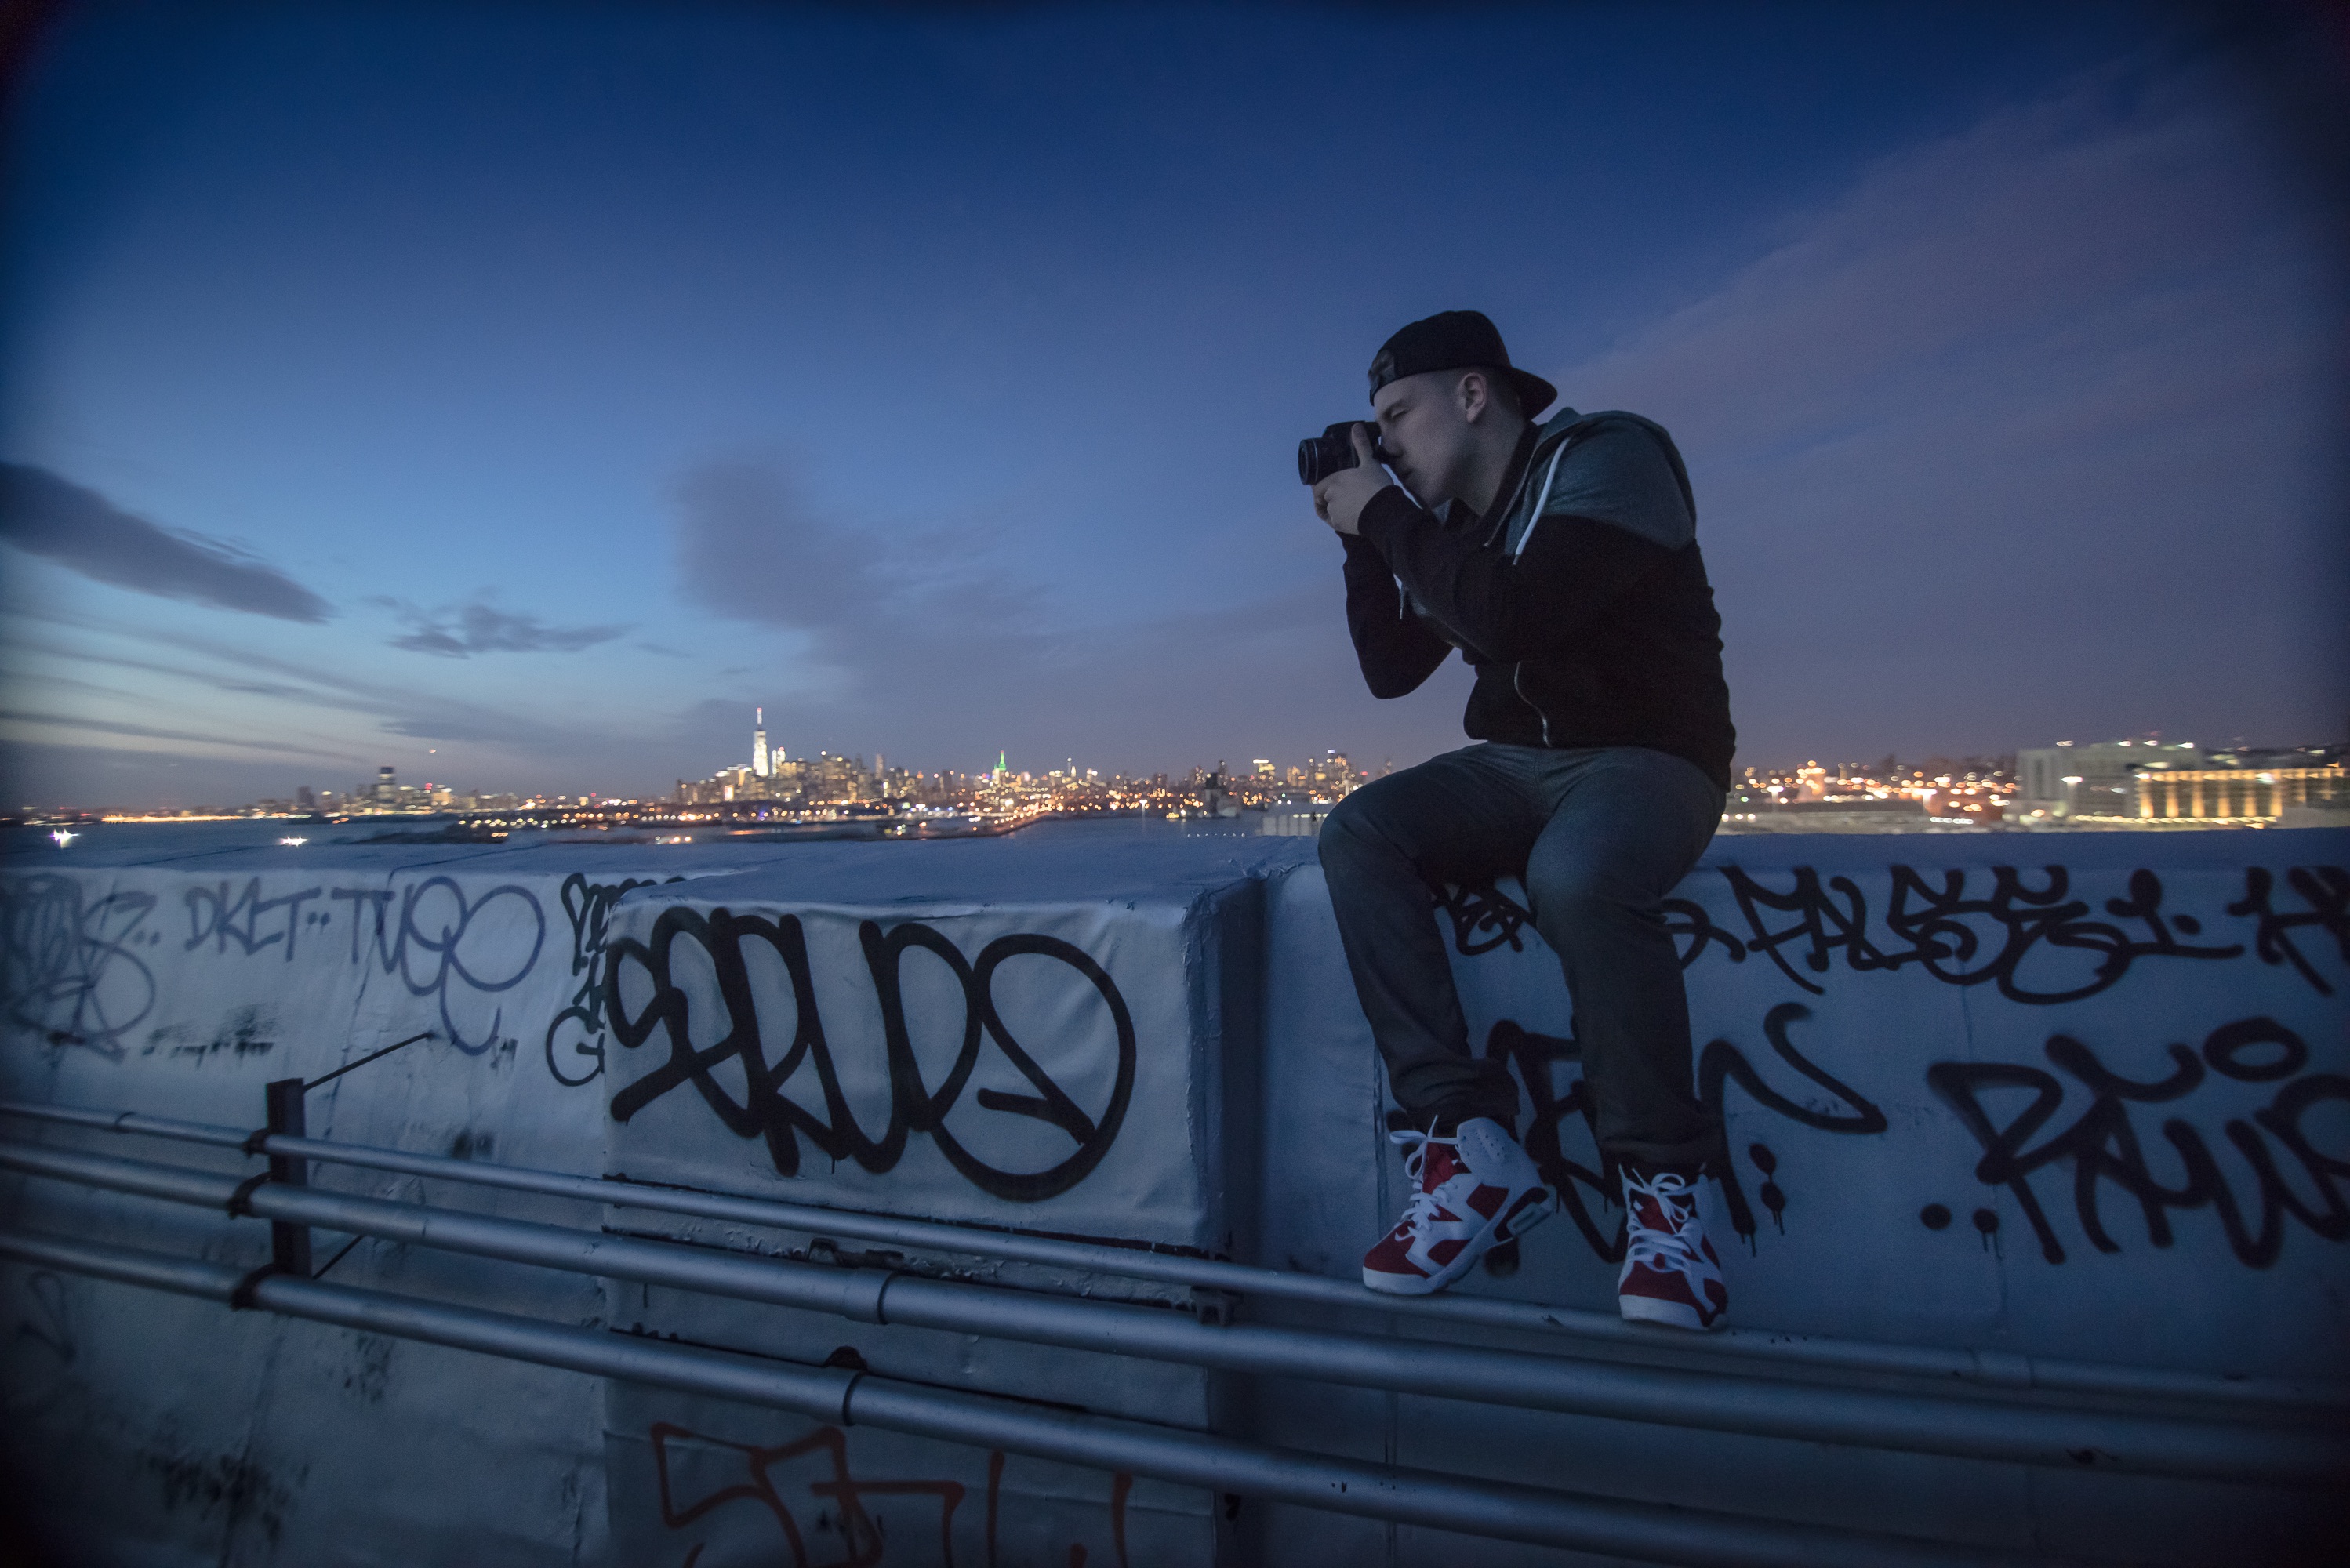
blue, extreme sport, image, atmosphere of earth